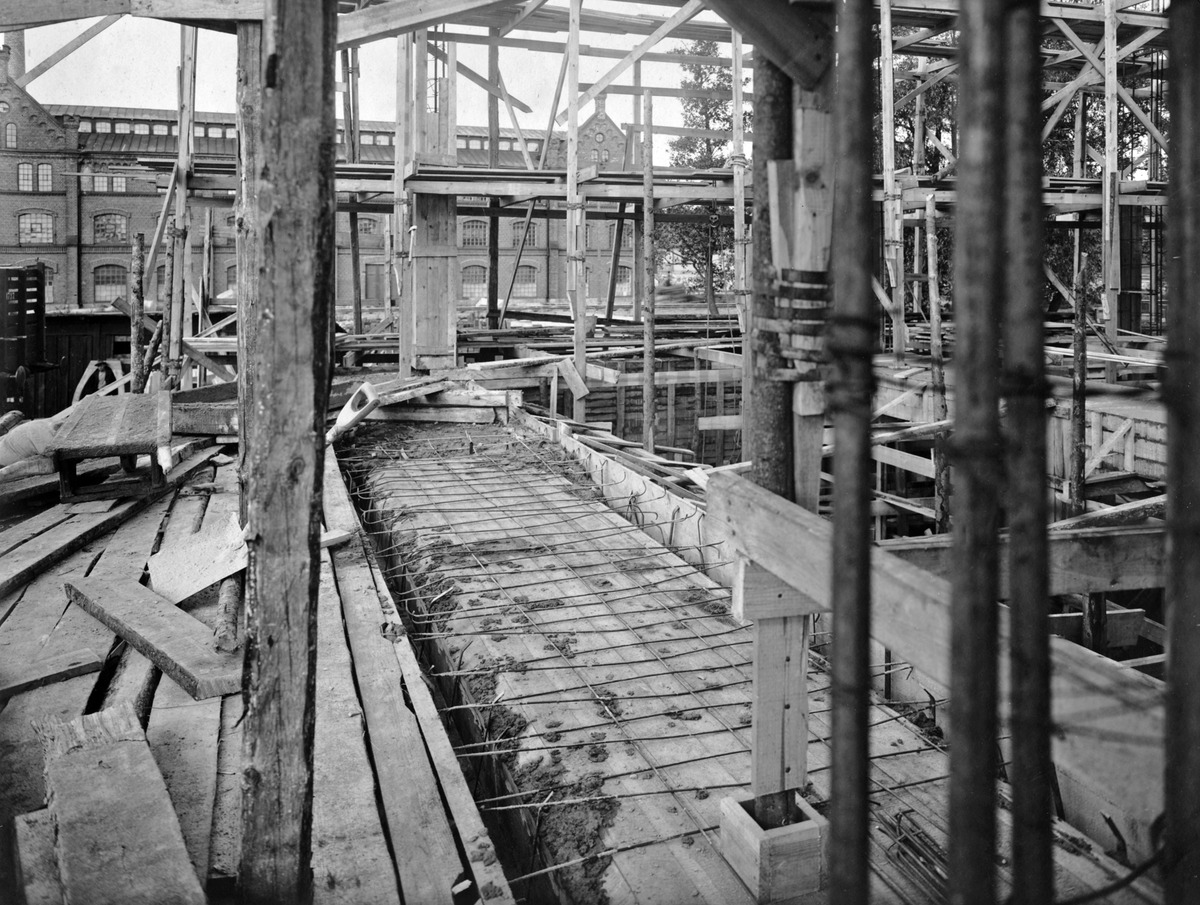
Helsingin kaupungin sähkölaitoksen rakennustyömaa Suvilahdessa, Sörnäisten rantatie 20
sisällön kuvaus: Helsingin kaupungin sähkölaitoksen rakennustyömaa Suvilahdessa, Sörnäisten rantatie 20. Taustalla näkyy Suvilahden kasarmi, Sörnäsiten rantatie 31. mustavalkoinen
Ajankohta: kuvausaika 1909
Paikka: Suomi, Uusimaa, Helsinki, Sörnäinen Helsinki, Sörnäisten rantatie 20, 31
Aiheet: Helsingin kaupunki, rakentaminen, rakennustyömaat, rakennustekniikka, sähkölaitokset, energia, kunnallistekniikka, telineet, kasarmit